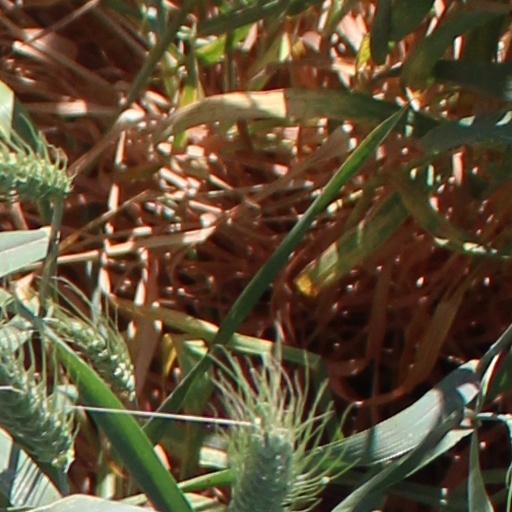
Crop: wheat